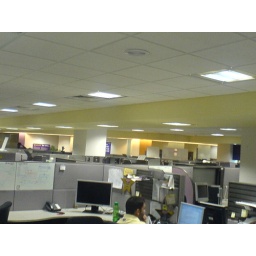
A view of Yahoo! office in MG road